Harry Trihey

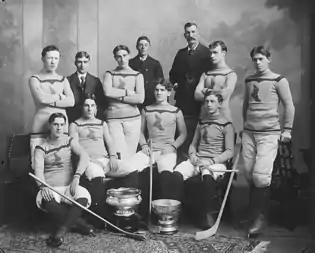
The 1899 Stanley Cup champion Montreal Shamrocks; Trihey is seated third from left.

Noted for being a strategic minded player, Trihey had two lasting impacts on the sport. Firstly, he was the first known player to plan advance forward line strategies rather than improvising on the ice. Secondly, reversing the accustomed practice of defencemen flipping the puck into the air and over their opponents' heads, Trihey insisted that they rush the puck up the ice, passing the puck off as the situation warranted. These innovations are regarded as having been crucial to the Shamrocks' success during Trihey's tenure and were widely adopted thereafter. He was also a strong proponent of physical conditioning and diet, unusual to the era. Even after his retirement, he continued to proffer advice on how best to play the game.